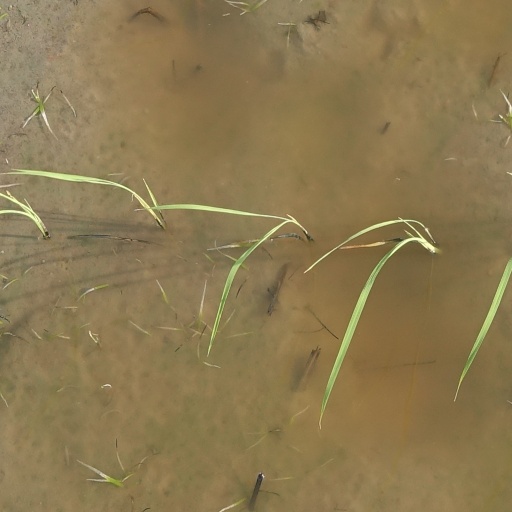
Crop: rice